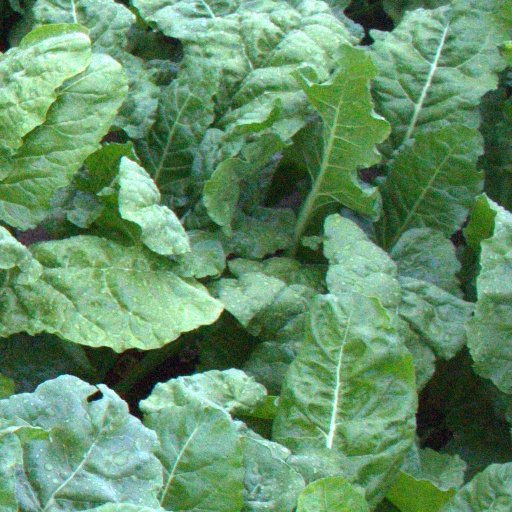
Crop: sugar beet